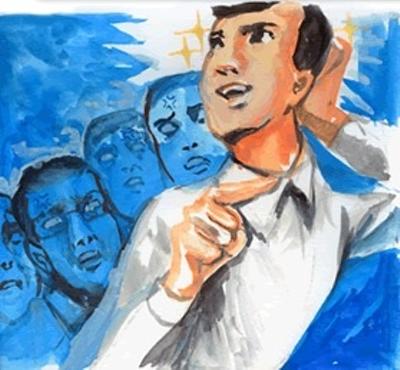
回答: 電車に乗っている女性を片っ端から、抱ける派と抱けない派に区別していく